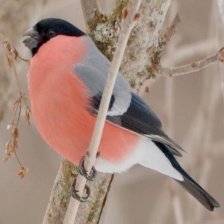
Species: EURASIAN BULLFINCH
Scientific name: PYRRHULA PYRRHULA